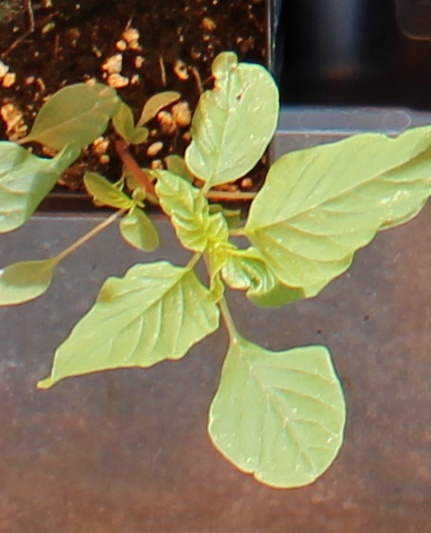
Label: Palmer Amaranth